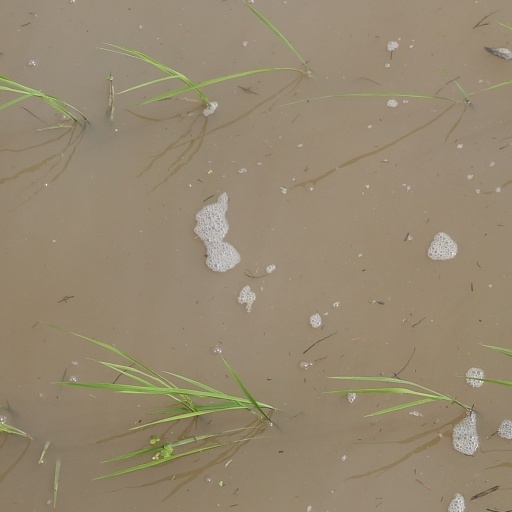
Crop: rice